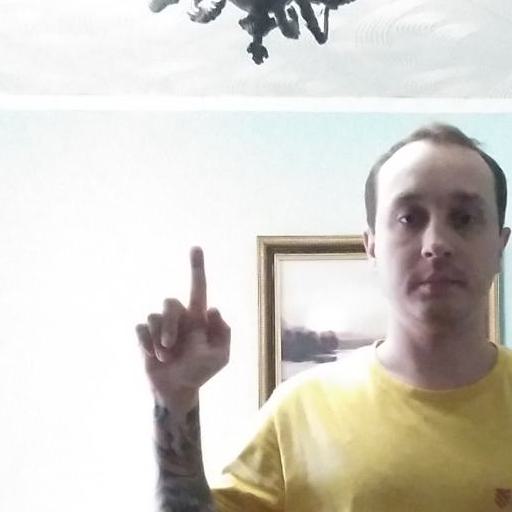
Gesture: one